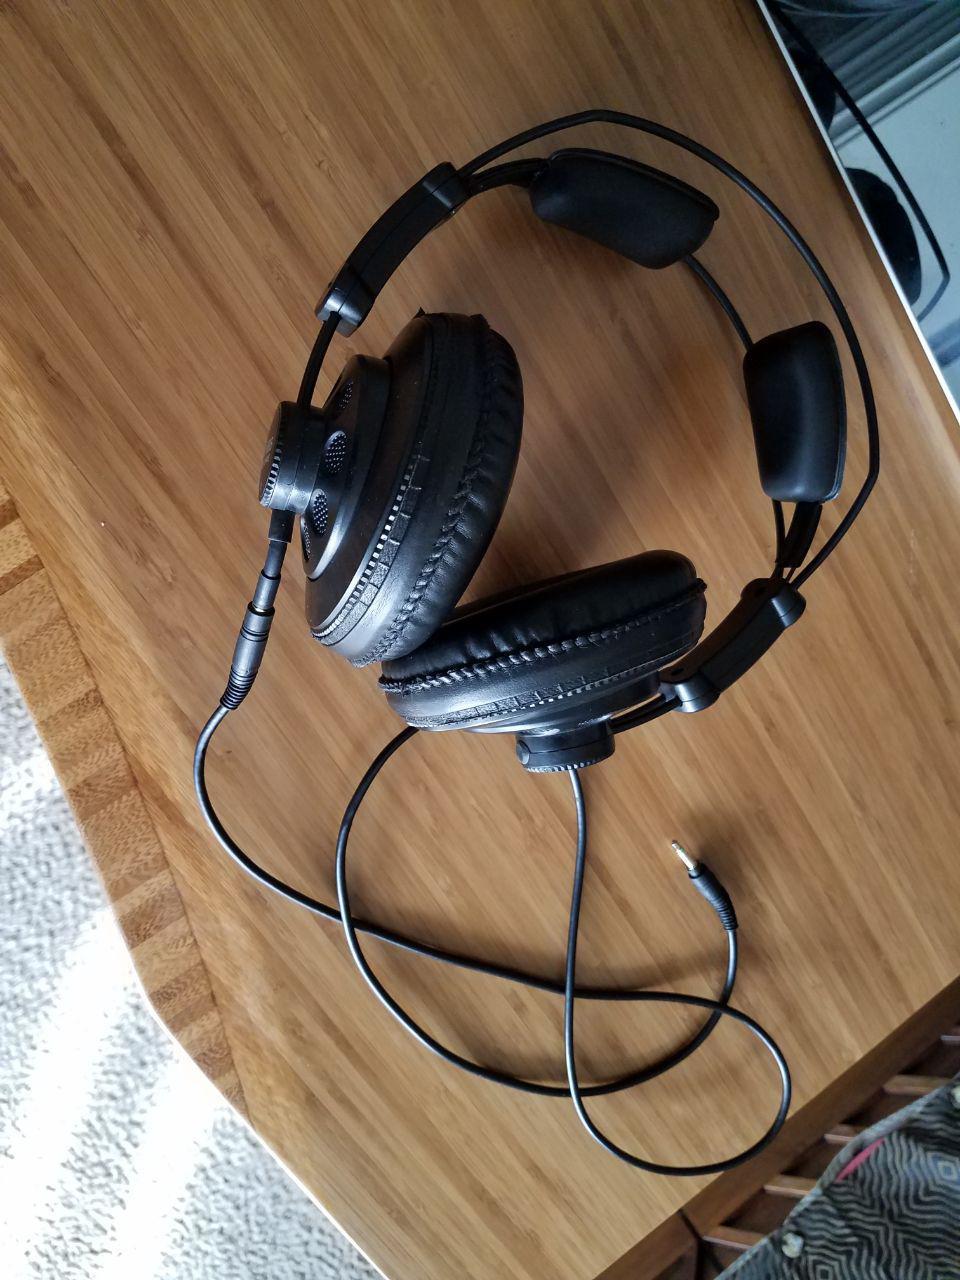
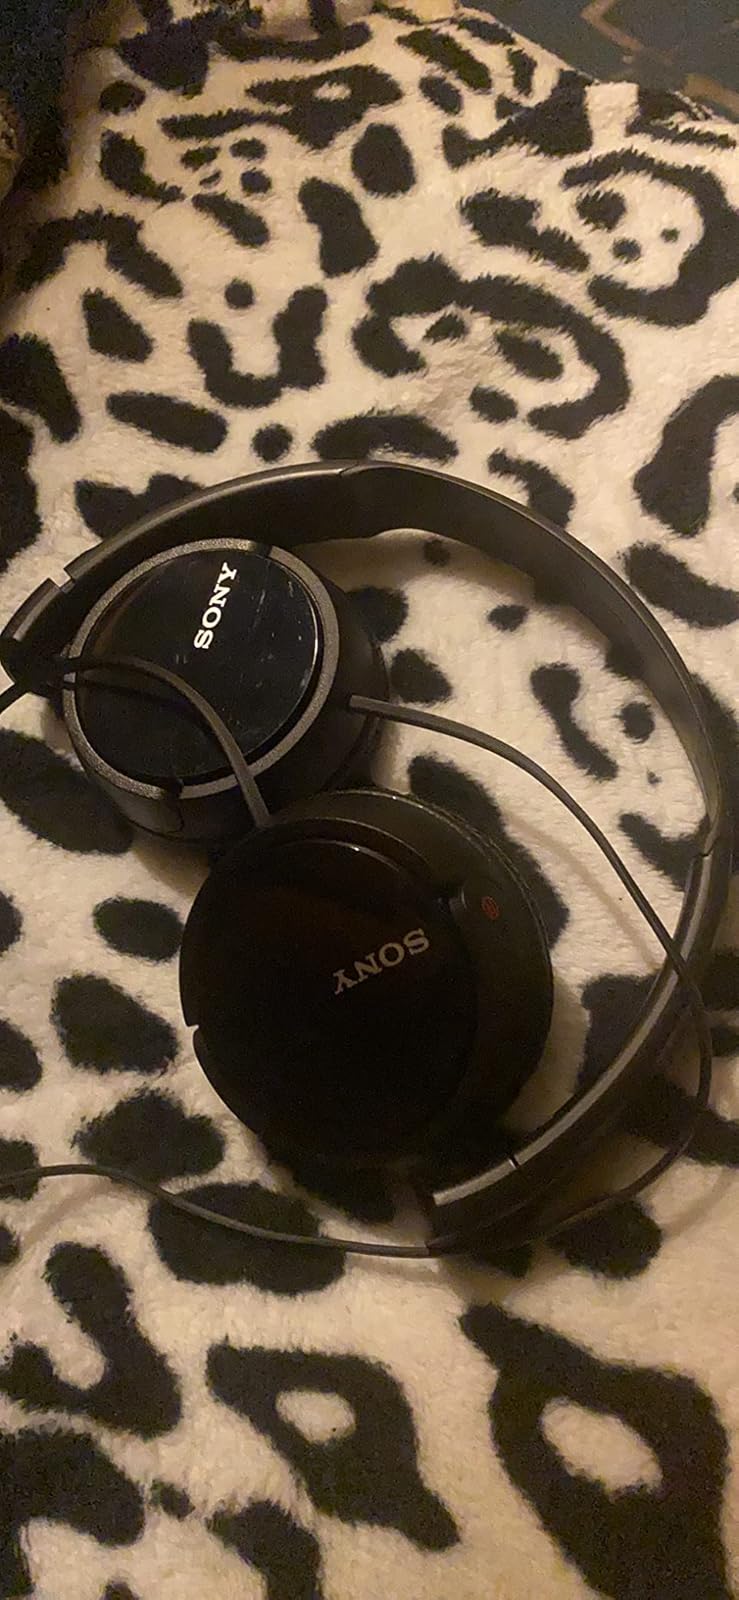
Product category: headphones
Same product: no